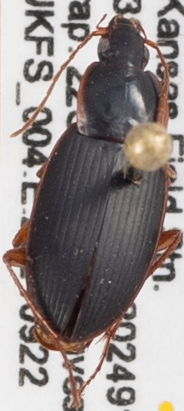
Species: Calathus opaculus
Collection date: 2021-09-22
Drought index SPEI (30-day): -0.24
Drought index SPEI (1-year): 0.03
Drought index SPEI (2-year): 0.24